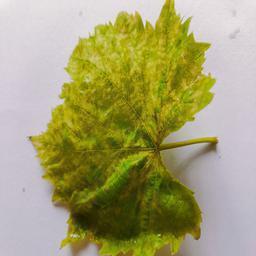
Label: Downy Mildew